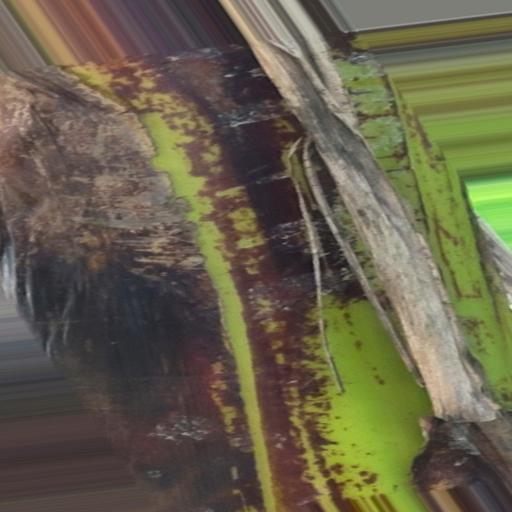
Label: bract_mosaic_virus